Jan Frans Soolmaker

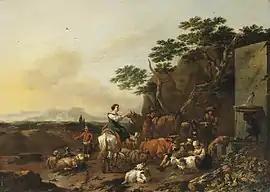
"Italianate landscape with shepherds and their stock resting near a fountain"

Jan Frans Soolmaker (1635 – after 1665, possibly 1686) was a Flemish painter and draughtsman, mainly known for his Italianizing landscapes, with equestrian and arcadian scenes. He worked in Antwerp, Haarlem and Amsterdam. He is regarded as one of the most faithful followers of the Dutch painter Nicolaes Berchem.